Lewis MacKenzie

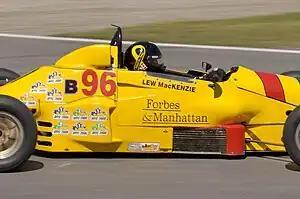
Lewis MacKenzie at the wheel of his Formula Ford car on Friday, 28 August 2009, as part of the NAPA 200 race weekend on Circuit Gilles Villeneuve in Montreal.

MacKenzie is a lifelong automobile racing enthusiast. According to an article in the 23 September 2007 "Victoria Times Colonist", he is an enthusiastic, skilled, and competitive race car driver having won the 2007 Diamond Class Ontario championship for Formula Fords at the age of 67.